Grow light

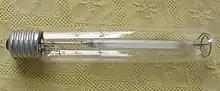

High-pressure sodium lights are a more efficient type of HID lighting than metal halides. HPS bulbs emit light in the yellow/red visible light as well as small portions of all other visible light. Since HPS grow lights deliver more energy in the red part of the light spectrum, they may promote blooming and fruiting. They are used as a supplement to natural daylight in greenhouse lighting and metal halide or, as a standalone source of light for indoors/grow chambers.